Aruba Phosphate Company

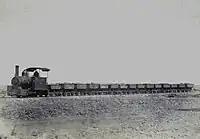

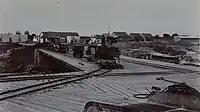

The soil consisted of a layer of 12 feet of limestone, beneath which lay a thickness of to about of phosphate, resting on older geological formations. These phosphates were extracted and transported from Seroe Colorado. The journey from the mines to the loading pier involved twenty-car trains propelled by a light locomotive along a narrow gauge track.